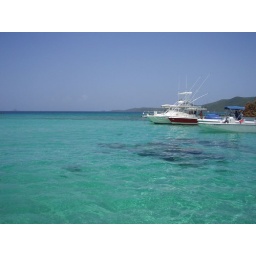
The water from the boat in Cayo Luis Pena